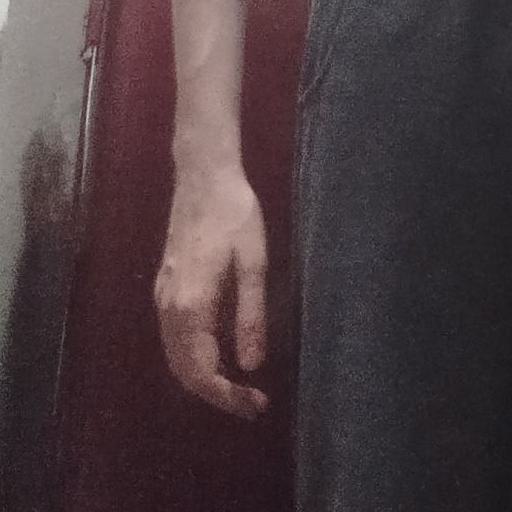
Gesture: no_gesture